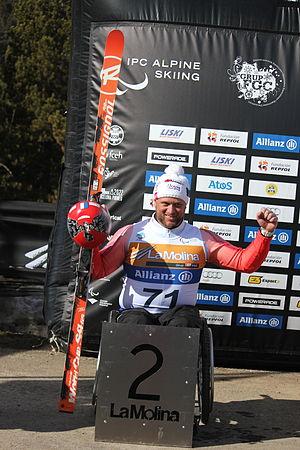
Yohann Taberlet, né le 29 mars 1981 à Thonon-les-Bains, est un skieur français paraplégique, membre de l'équipe de France de ski alpin handisport depuis 2005.